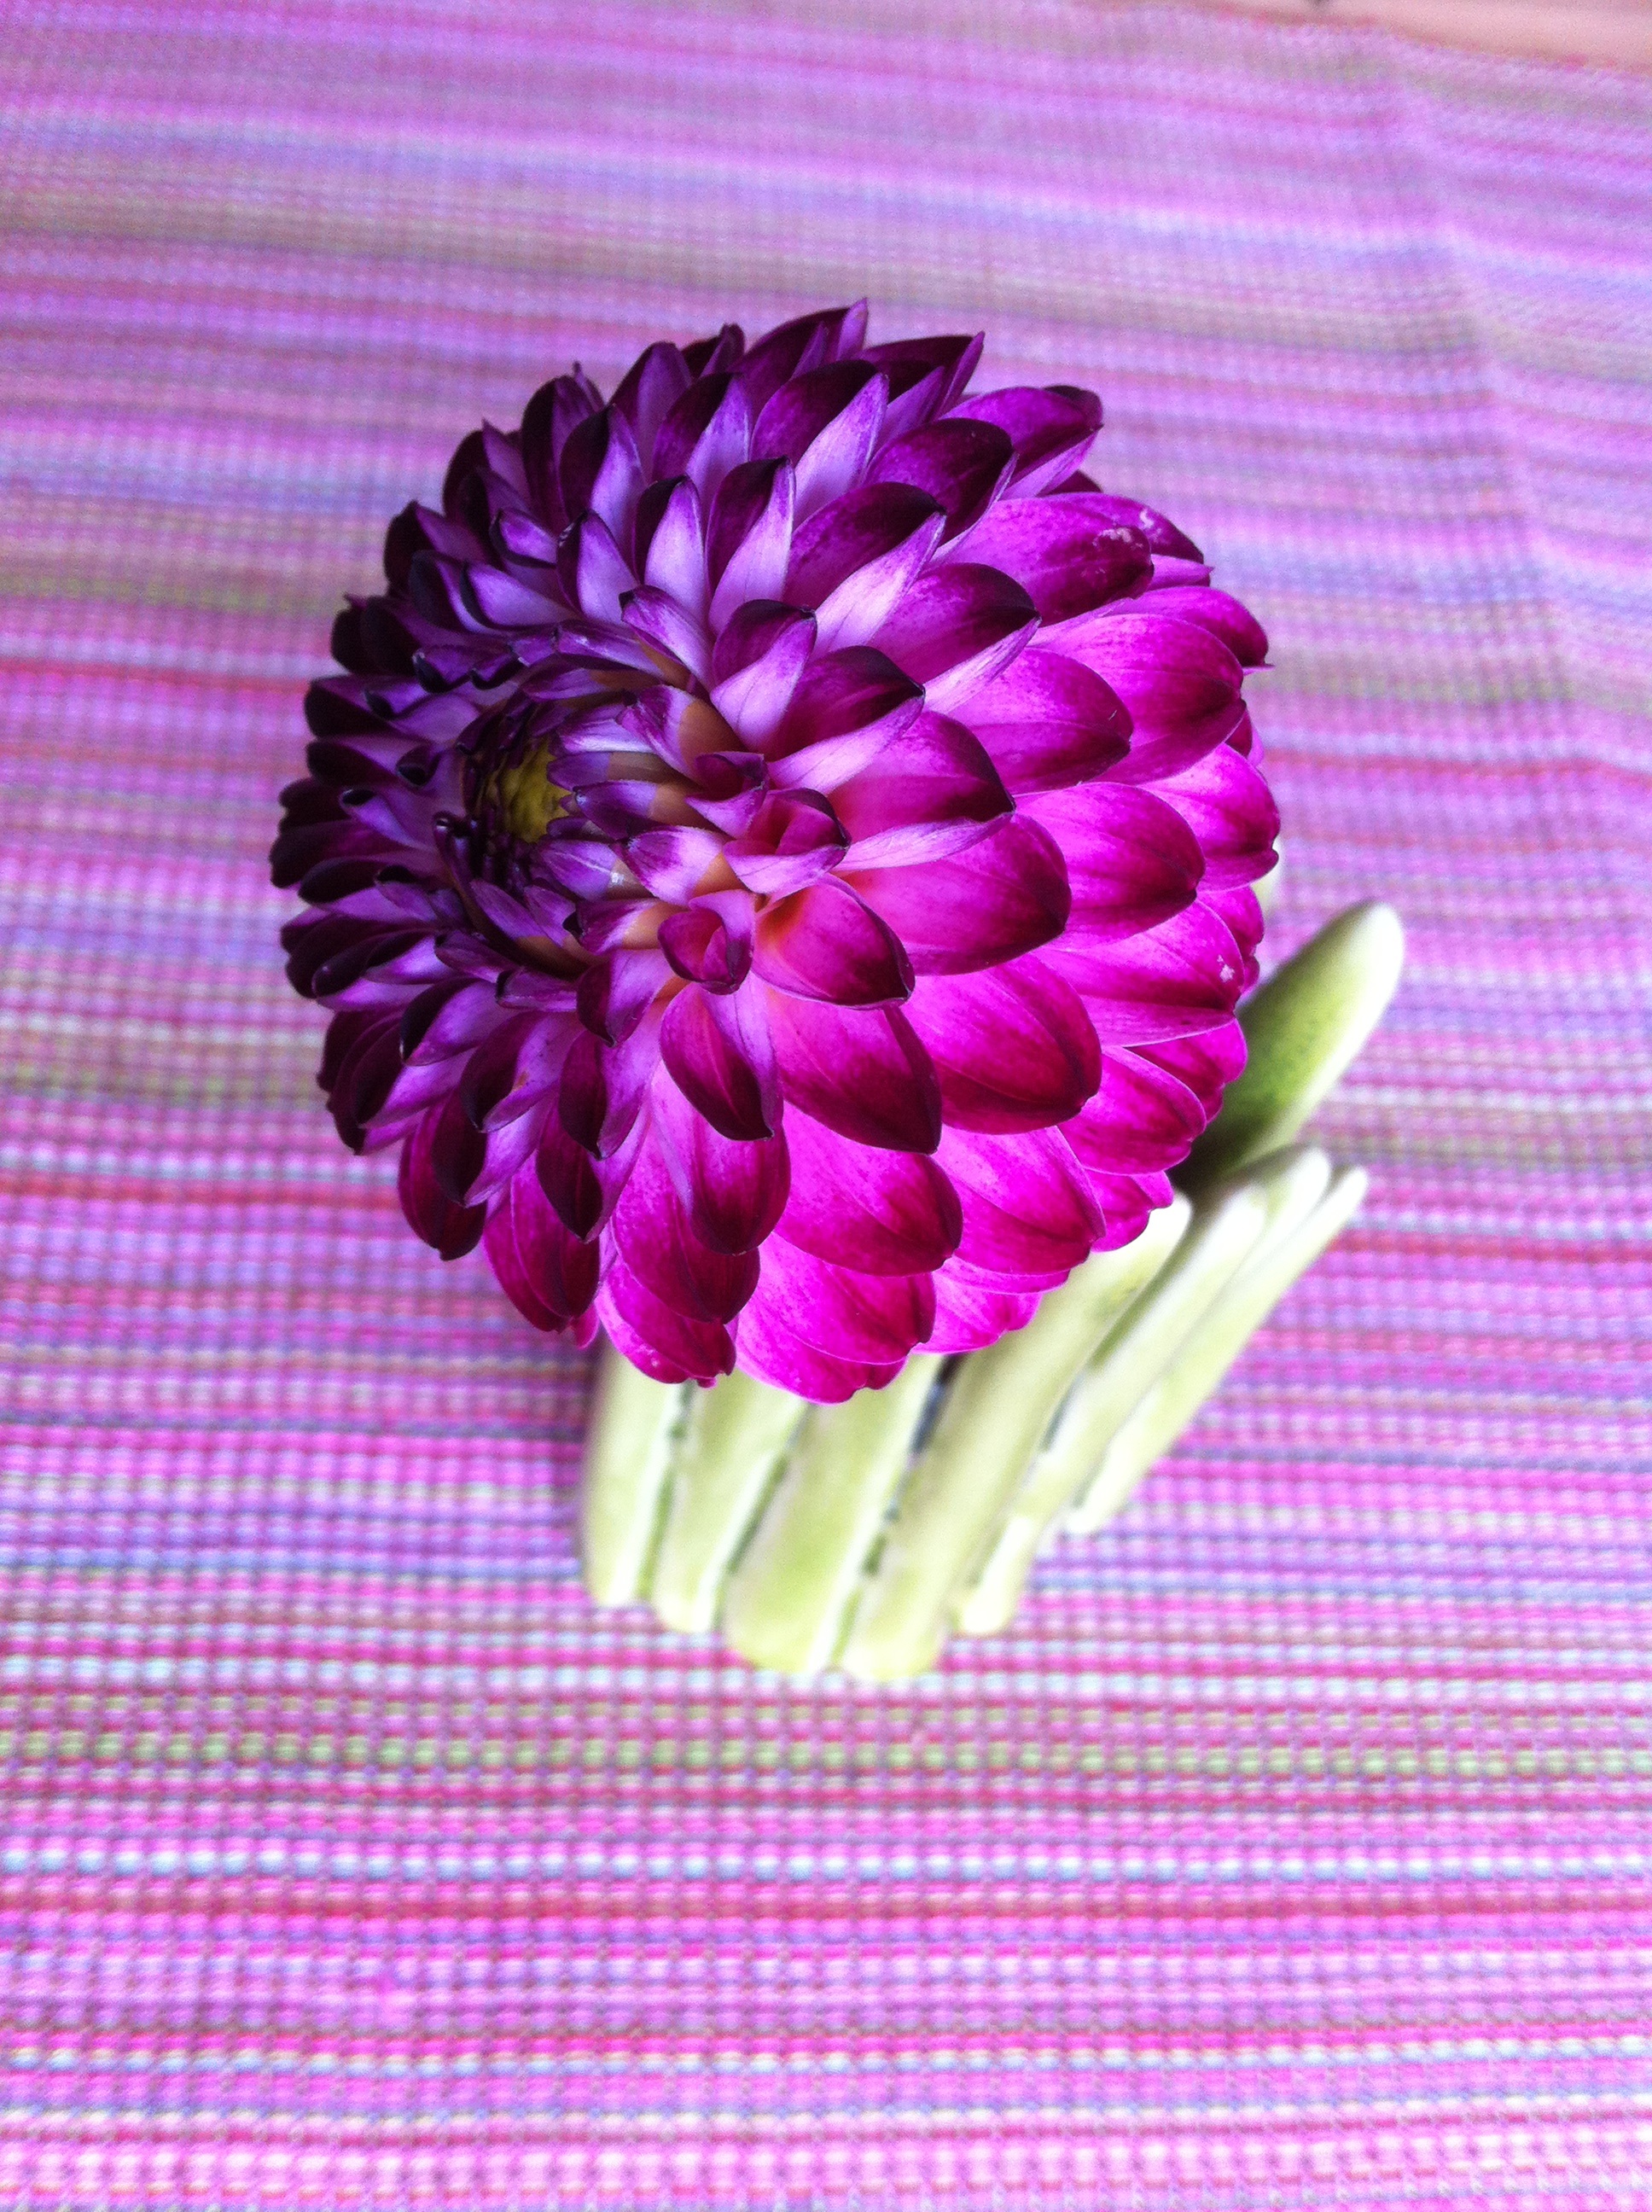
nature, plant, flower, purple, petal, autumn, pink, dahlia, flowering plant, daisy family, flower bouquet, cut flowers, land plant, ball dahlias